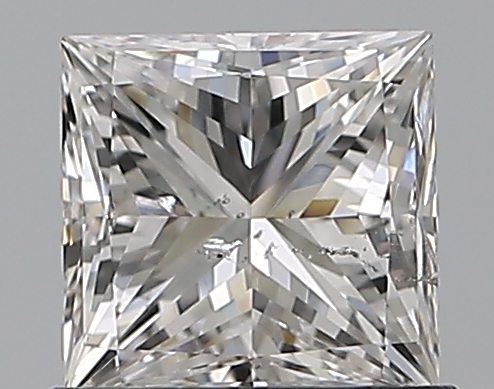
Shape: princess
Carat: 0.96
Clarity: SI1
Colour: F
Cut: VG
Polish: EX
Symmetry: VG
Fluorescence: F
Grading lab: GIA
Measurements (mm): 5.35 x 5.26 x 3.97